Olga Schor

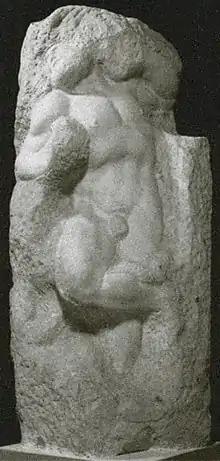
Michelangelo. "The Awakening Slave." Galleria dell'Accademia, Florence

After the outbreak of the World War II, Monte Tarpeo Street was demolished as part of Mussolini's plan to rebuild Rome and give the Capitol a Renaissance appearance. They were given three months to relocate, and in January 1940 they found an apartment on the Aventine, in Via Leon Battista Alberti, building 5 (later 25). Tatiana Lvovna Sukhotina-Tolstaya, who lived nearby, helped to find it. The furnishings were left over from Monte Tarpeo, donated by the Marquises of Guglielmi: they too were to be moved. Ivanov became a parishioner of the church of San Saba, one of the oldest in Rome, next to the Baths of Caracalla, and from the windows of his office he could see the dome of St. Peter's. Formally, he was registered in the parish of St. Anthony in Esquilina, in the Russicum, but due to progressive phlebitis he could no longer go there and defend the full service in the Eastern Rite. Lydia Ivanova took a job in San Saba as an organist. Life during the war was hard: it was especially difficult to get food from speculators — an inveterate smoker Ivanov needed tobacco, as well as meat (on the issue of meat eating, he repeatedly argued with Sukhotina-Tolstoy —daughter of the Count— vegetarian). It came to the point that in the days of the occupation of Rome by German troops, Dmitri, who had managed to come from France, Lydia and the maid Helen (who lived at the Ivanovs in the kitchen) tried to rob a train with food standing on the spare tracks in Ostia. They managed to carry off two sacks of flour, a sack of rice and a box of tinned meat under fire. After 1945, Ivanov maintained the highest level of intellectual and artistic activity, although he left the house less and less often. According to L. Ivanova's recollections, Olga Schor "did not want to waste the precious hours when Vyacheslav could work".